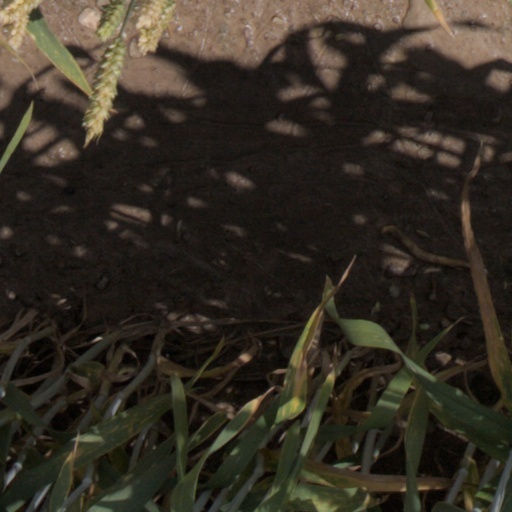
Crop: wheat